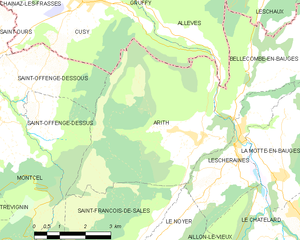
Carte des communes françaises